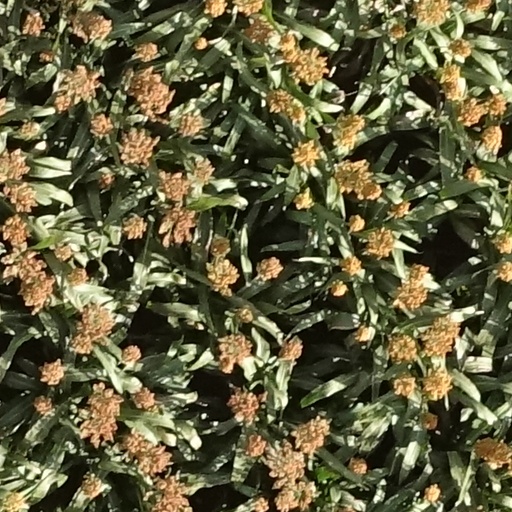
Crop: sorghum